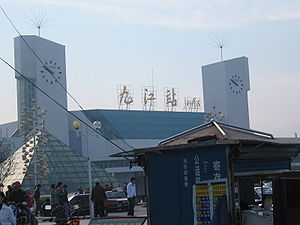
Jiujiang
Jiujiang jernbanestation
Jiujiang er en by på præfekturniveau i provinsen Jiangxi i det centrale Kina. Præfekturet har et areal på 18.823 km², og befolkningen anslås til 4.800.000 indbyggere.